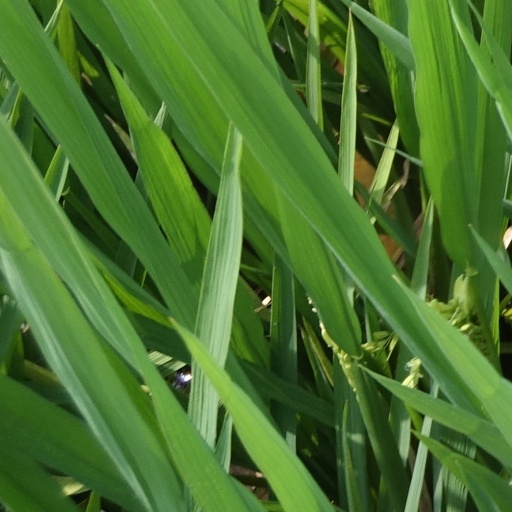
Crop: rice